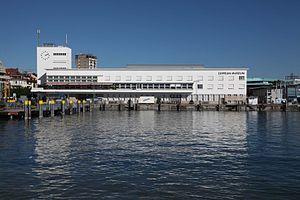
Le musée Zeppelin est un musée consacré aux machines et à la personne du comte Ferdinand von Zeppelin, général allemand, inventeur du Zeppelin. Il se situe dans la ville de Friedrichshafen, dans le Land allemand du Bade-Wurtemberg.